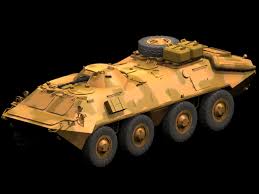
Label: BTR-70